Hennessey Venom GT

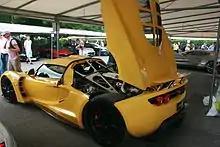
Rear view with engine displayed

The Venom GT is powered by a twin-turbocharged GM LS7 V8 engine. The LS9 architecture incorporates specific design features such as reinforced internal components and additional head bolts with aluminum heads including twin Precision dual ball bearing turbochargers. The engine has a power output of at 6,600 rpm and of torque at 4,400 rpm. Engine power output is adjustable by three settings: , and . The engine has a redline of 7,200 rpm.